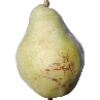
Label: pear_williams